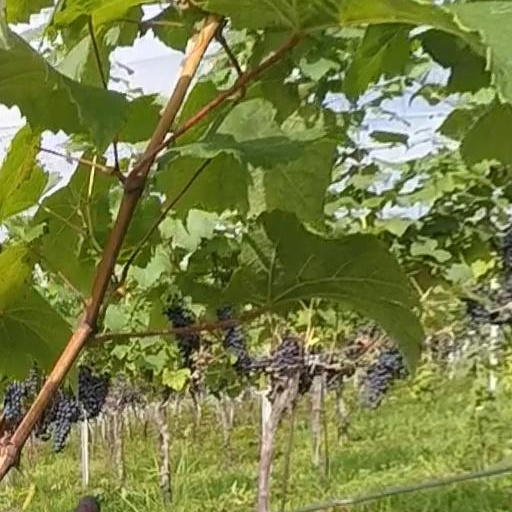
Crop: grape